Gujarat

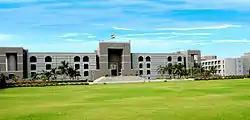
Gujarat High Court in Ahmedabad

Gujarat was one of the twelve original subahs (imperial top-level provinces) established by Mughal Emperor ("Badshah") Akbar, with a seat at Ahmedabad, bordering on Thatta (Sindh), Ajmer, Malwa and later Ahmadnagar subahs.